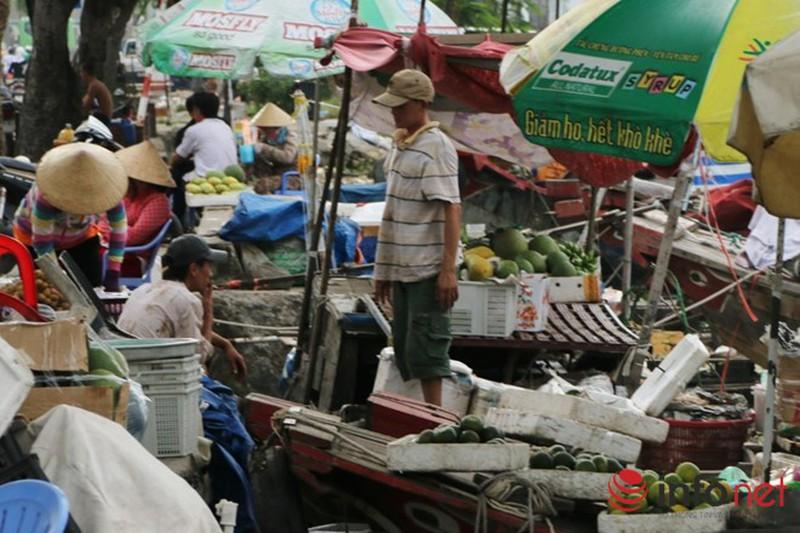
có một vài người đang ở trong khu chợ này